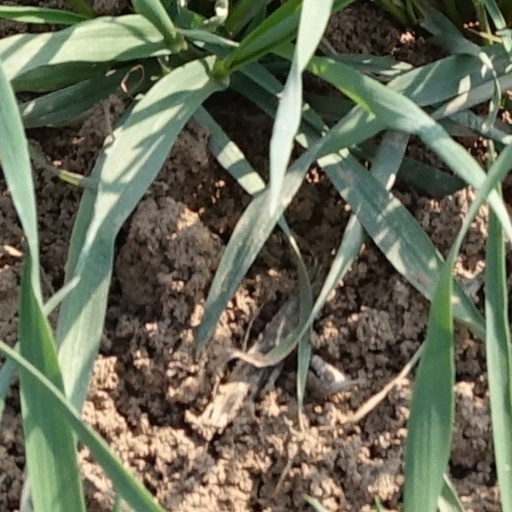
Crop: wheat